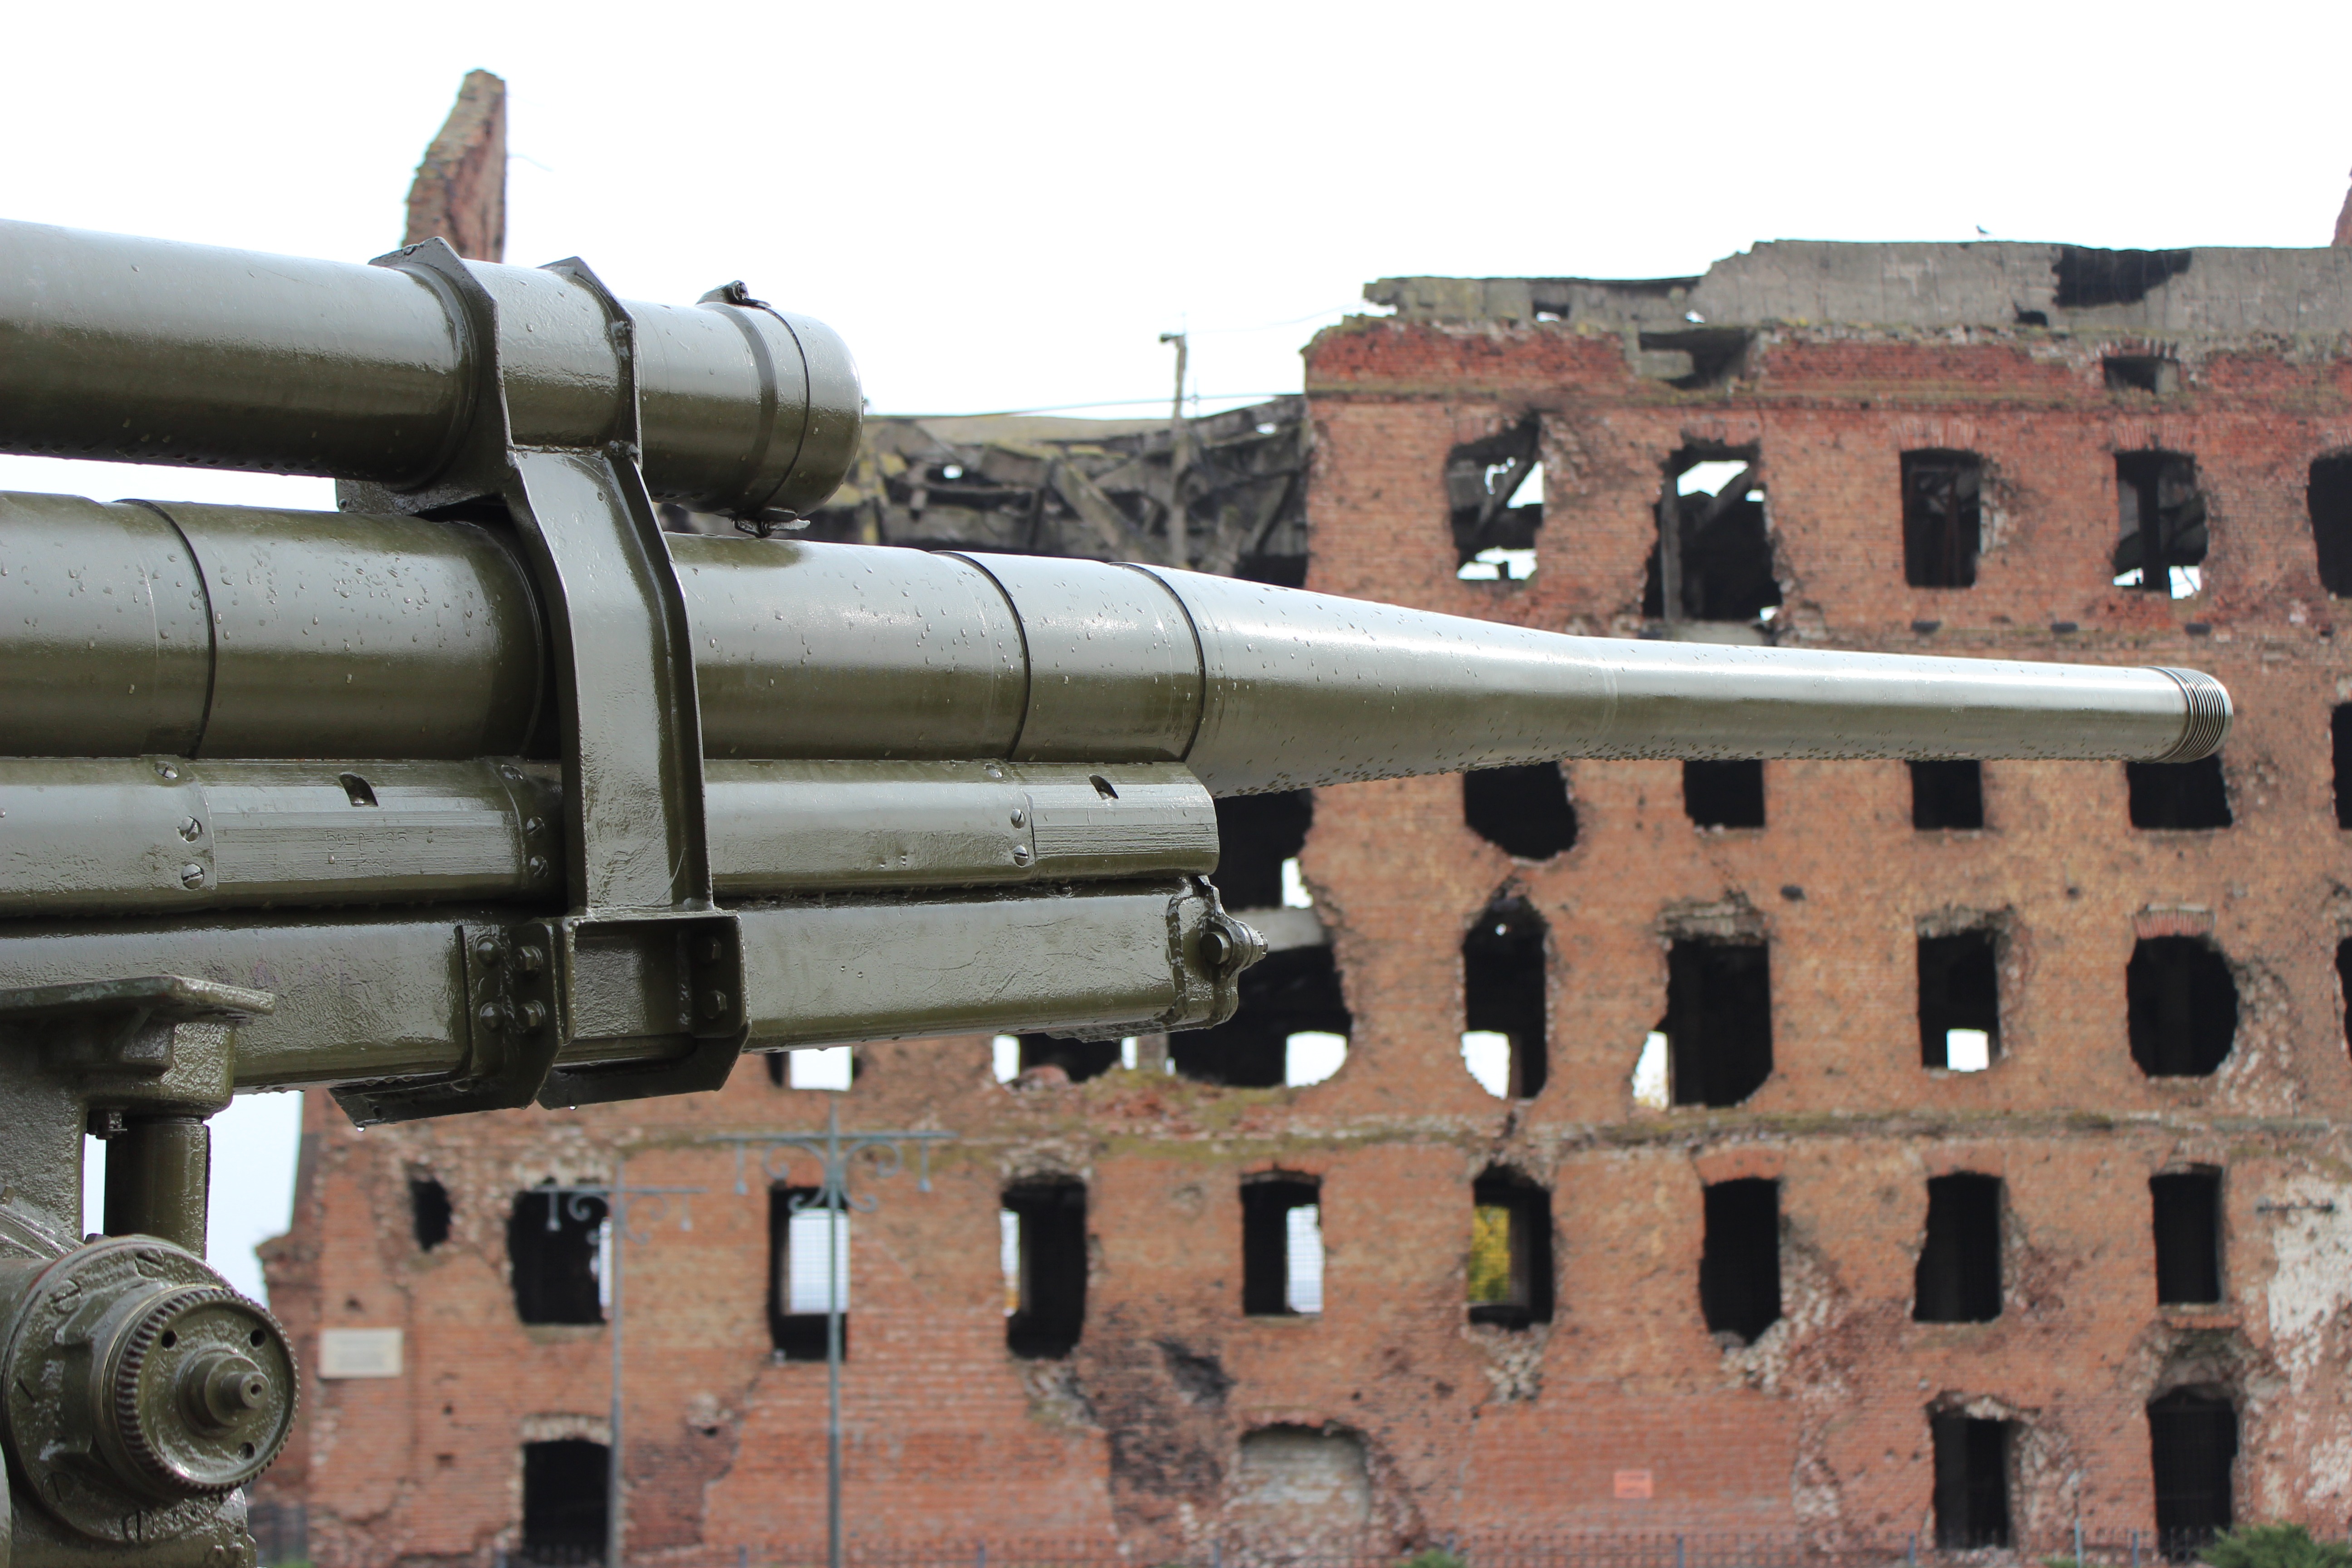
monument, military, soldier, vehicle, weapon, war, gun, cannon, firearm, gun turret